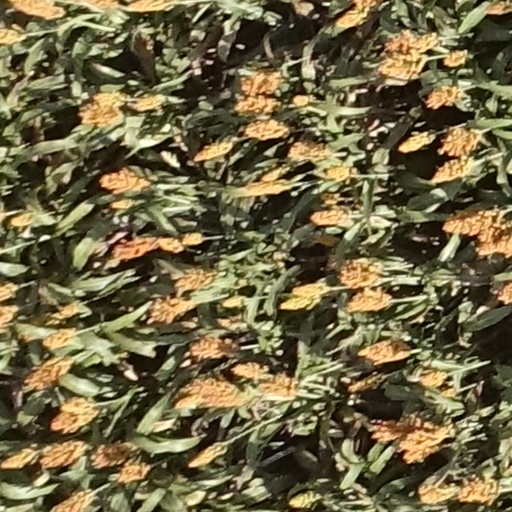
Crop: sorghum